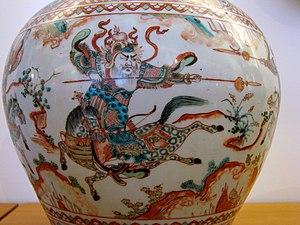
Jarre à décor de cavaliers. Dynastie Ming, période jiajing (1522-1566). Musée Guimet, Paris. Čeština: Čínská porcelánová váza. Éra Ťia-ťing (1522–1567). Guimetovo muzeum v Paříži.
La céramique chinoise, principalement connue pour la porcelaine que les Chinois ont inventée, est riche d'une longue tradition d'innovations techniques et stylistiques.
La dynastie Ming est une lignée d'empereurs qui a régné sur la Chine de 1368 à 1644. La dynastie Ming fut la dernière dynastie chinoise dominée par les Han. Elle parvint au pouvoir après l'effondrement de la dynastie Yuan dominée par les Mongols, et dura jusqu'à la prise de sa capitale Pékin en 1644 lors de la rébellion menée par Li Zicheng, qui fut rapidement supplanté par la dynastie Qing mandchoue. Des régimes loyaux au trône Ming existèrent jusqu'en 1662, année de leur soumission définitive aux Qing.